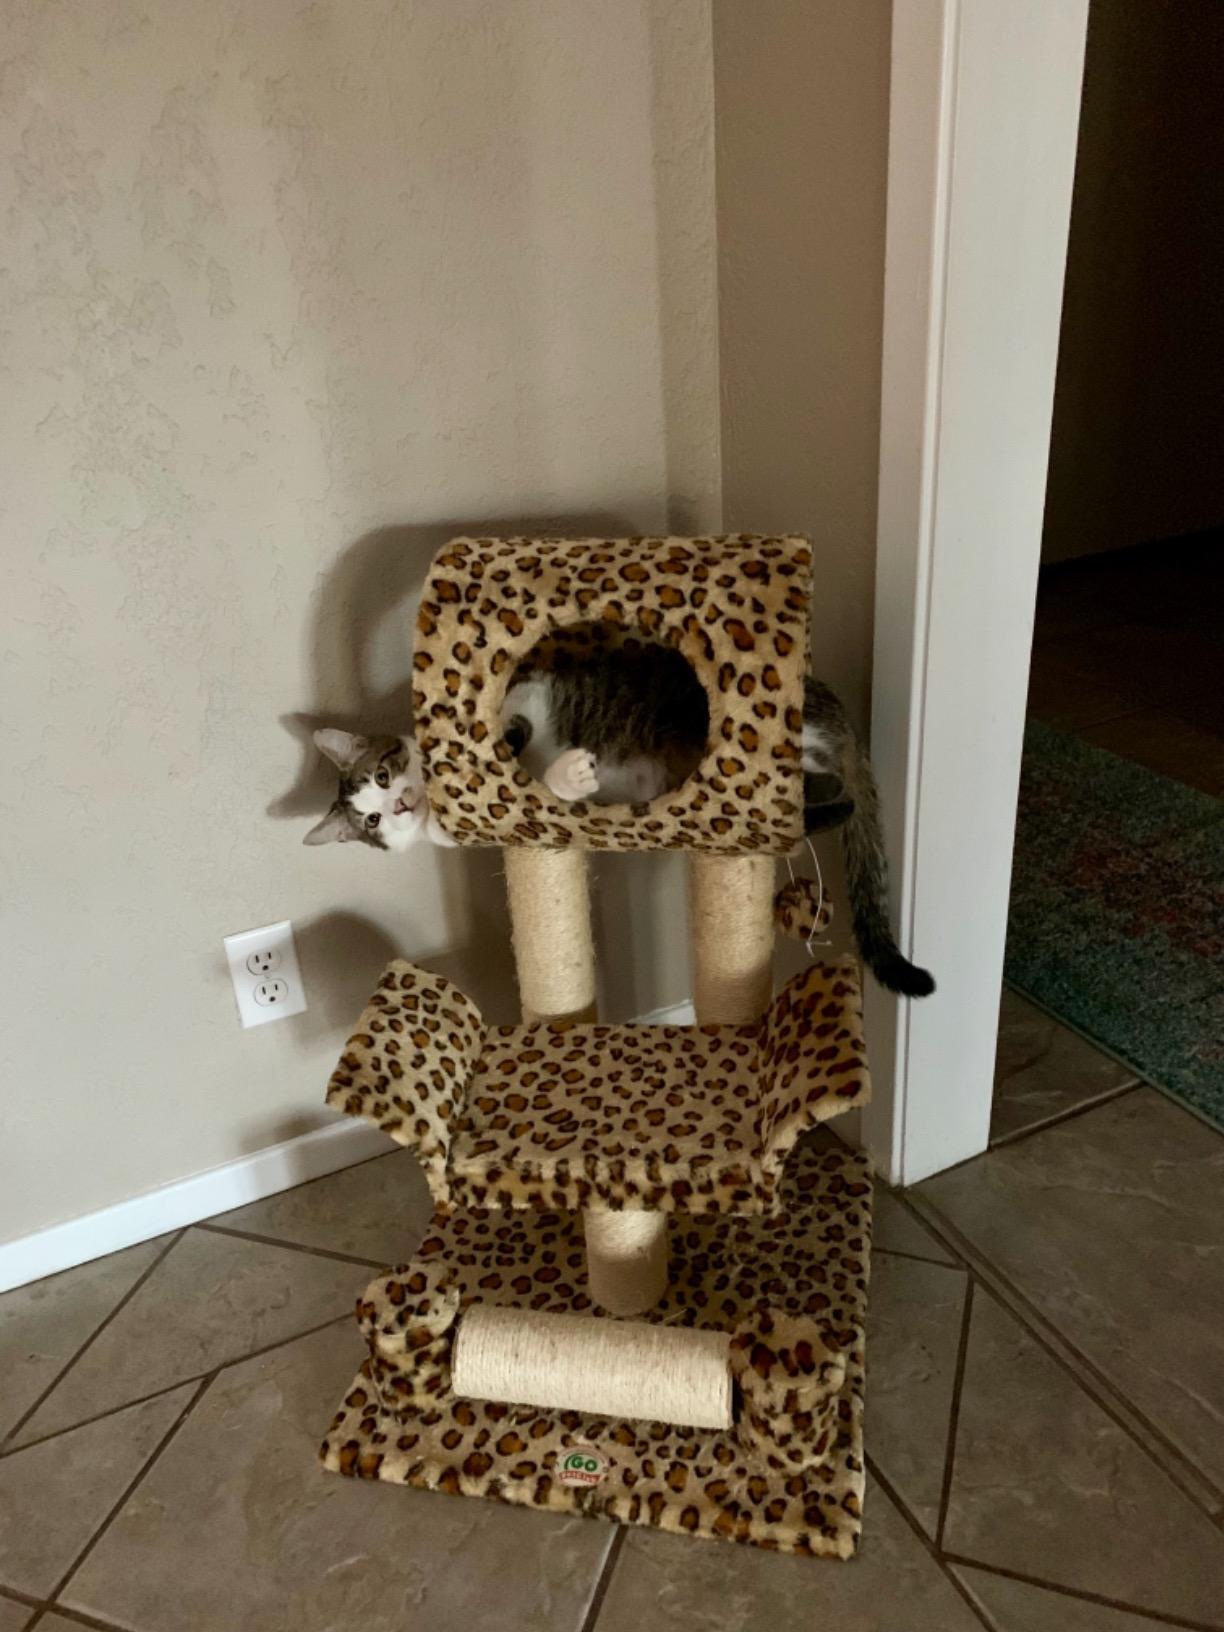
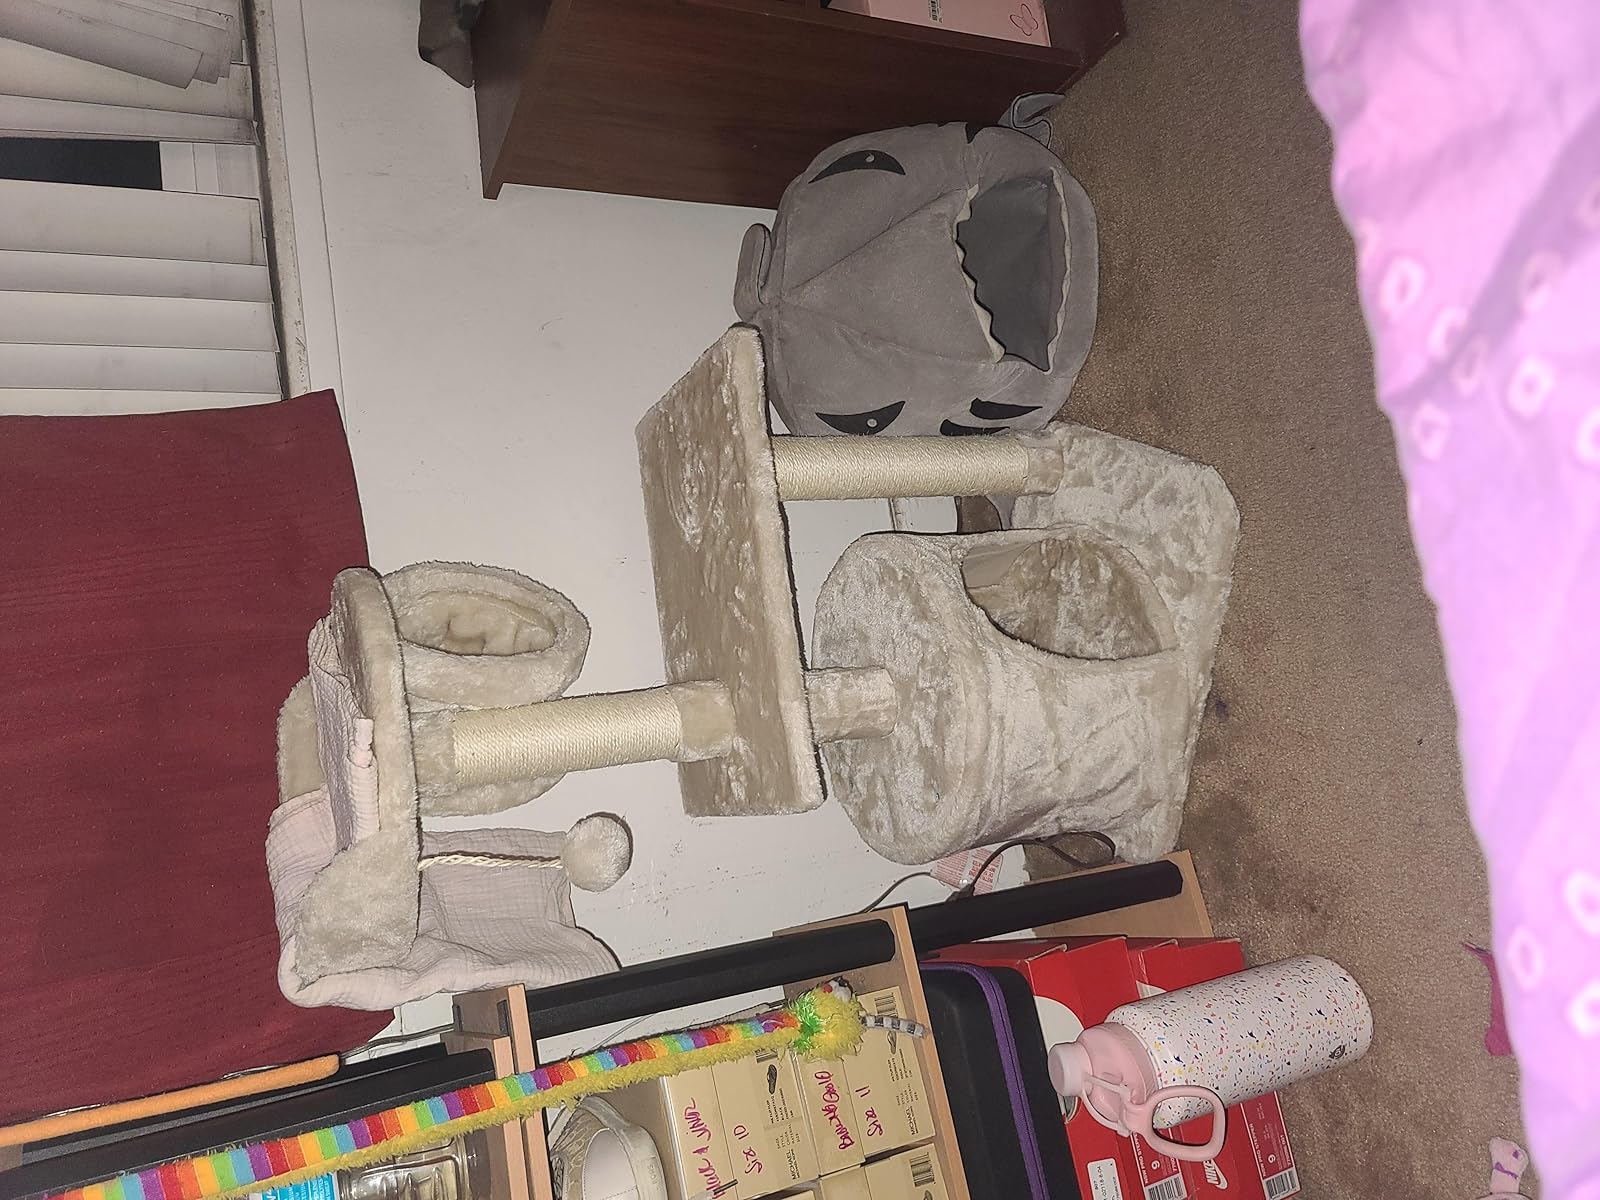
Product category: items_cat tree
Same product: no